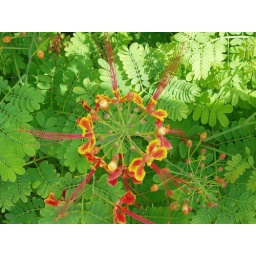
a drop of red and yellow landed in a bed of green.